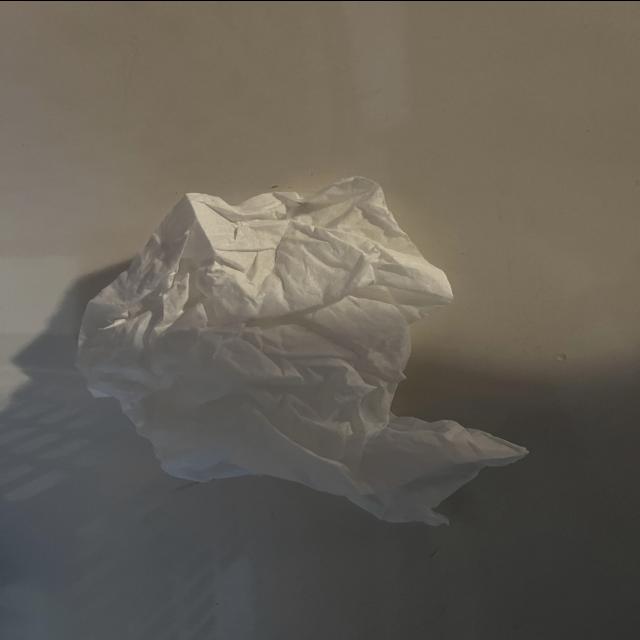
Label: tissues